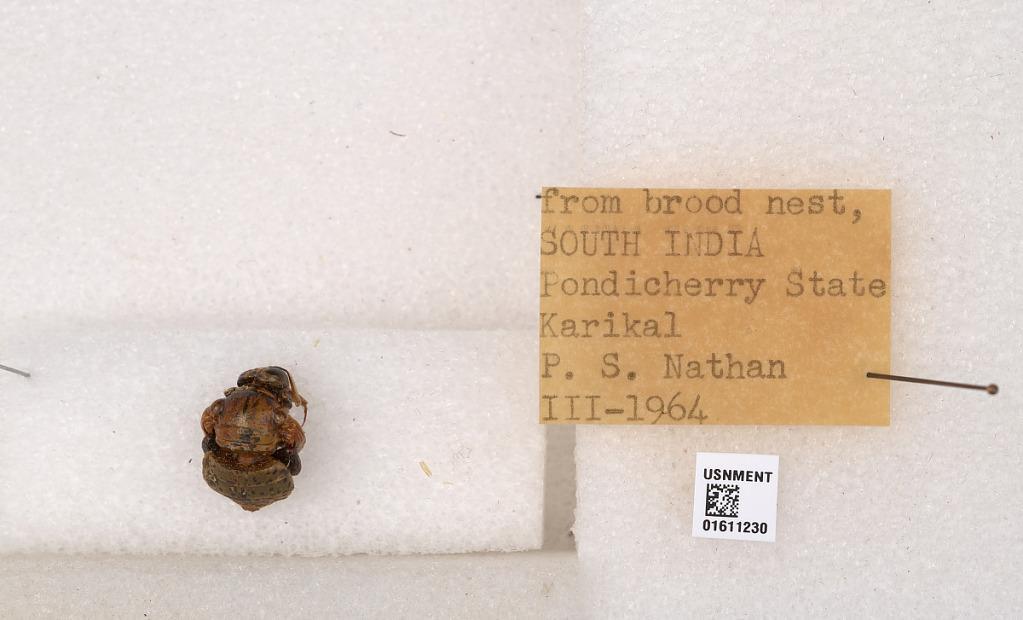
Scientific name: Xylocopa (Zonohirsuta) sp.
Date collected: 1964-3-1
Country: Indonesia
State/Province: Puducherry
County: Karaikal
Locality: Karikal